All Sports Competition (Cornell University)

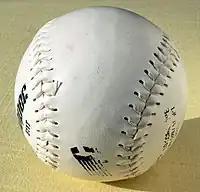
Softball is one of the Cornell All Sports competitions.

Following the mobilization of American men of college age for wartime service, many undergraduate traditions were put on hold for the duration of the war's disruption, 1942 to 1947. The All Sports Competition was not held during these years. But Cornell's intramural program did continue in a different form. It now became part of the military and naval training required of Cornell men, undergraduate and V-12 (the U.S. Navy's officer development program). The Cornell faculty committed the university to compulsory physical training for all students and permitted certain sports as a means of meeting the requirement. The naval and military commands had different approaches to the training of their respective Cornell students. The U.S. Navy brought a large contingent of instructors to Ithaca for its upperclassmen and graduate officer candidates. They Army was training a large number of immature draftees preparing for miscellaneous assignments at war. Physical training was left to the university's Physical Education Department staffed by Cornell faculty performing collateral duties as coaches and instructors. Cornell's future football coach, George K. James was placed in charge of this program. Following the Second World War, the tension between Cornell intercollegiate and intramural educational policies continued. Cornell faculty opposition to Teagle Hall subsided after the war. When the hall was proposed in the 1930s, it was designed to accommodate the needs of intramural physical education. When it was built, it was designed to meet the needs of Cornell's intercollegiate teams.